The Fall of Númenor

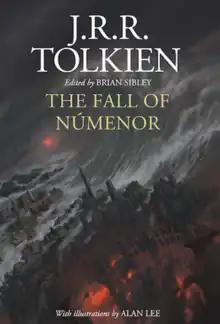
The cover depicts Númenor being drowned in the remaking of Arda.

The Fall of Númenor: And Other Tales from the Second Age of Middle-Earth is an edited 2022 collection of J. R. R. Tolkien's Second Age writings. The editor, Brian Sibley, uses extracts from "The Tale of Years" in the Appendices of "The Lord of the Rings" as a framework for the writings. The materials in the book cover the foundation, history and destruction of the land of Númenor; the forging of the Rings of Power; and the Last Alliance against Sauron that ended the Second Age.